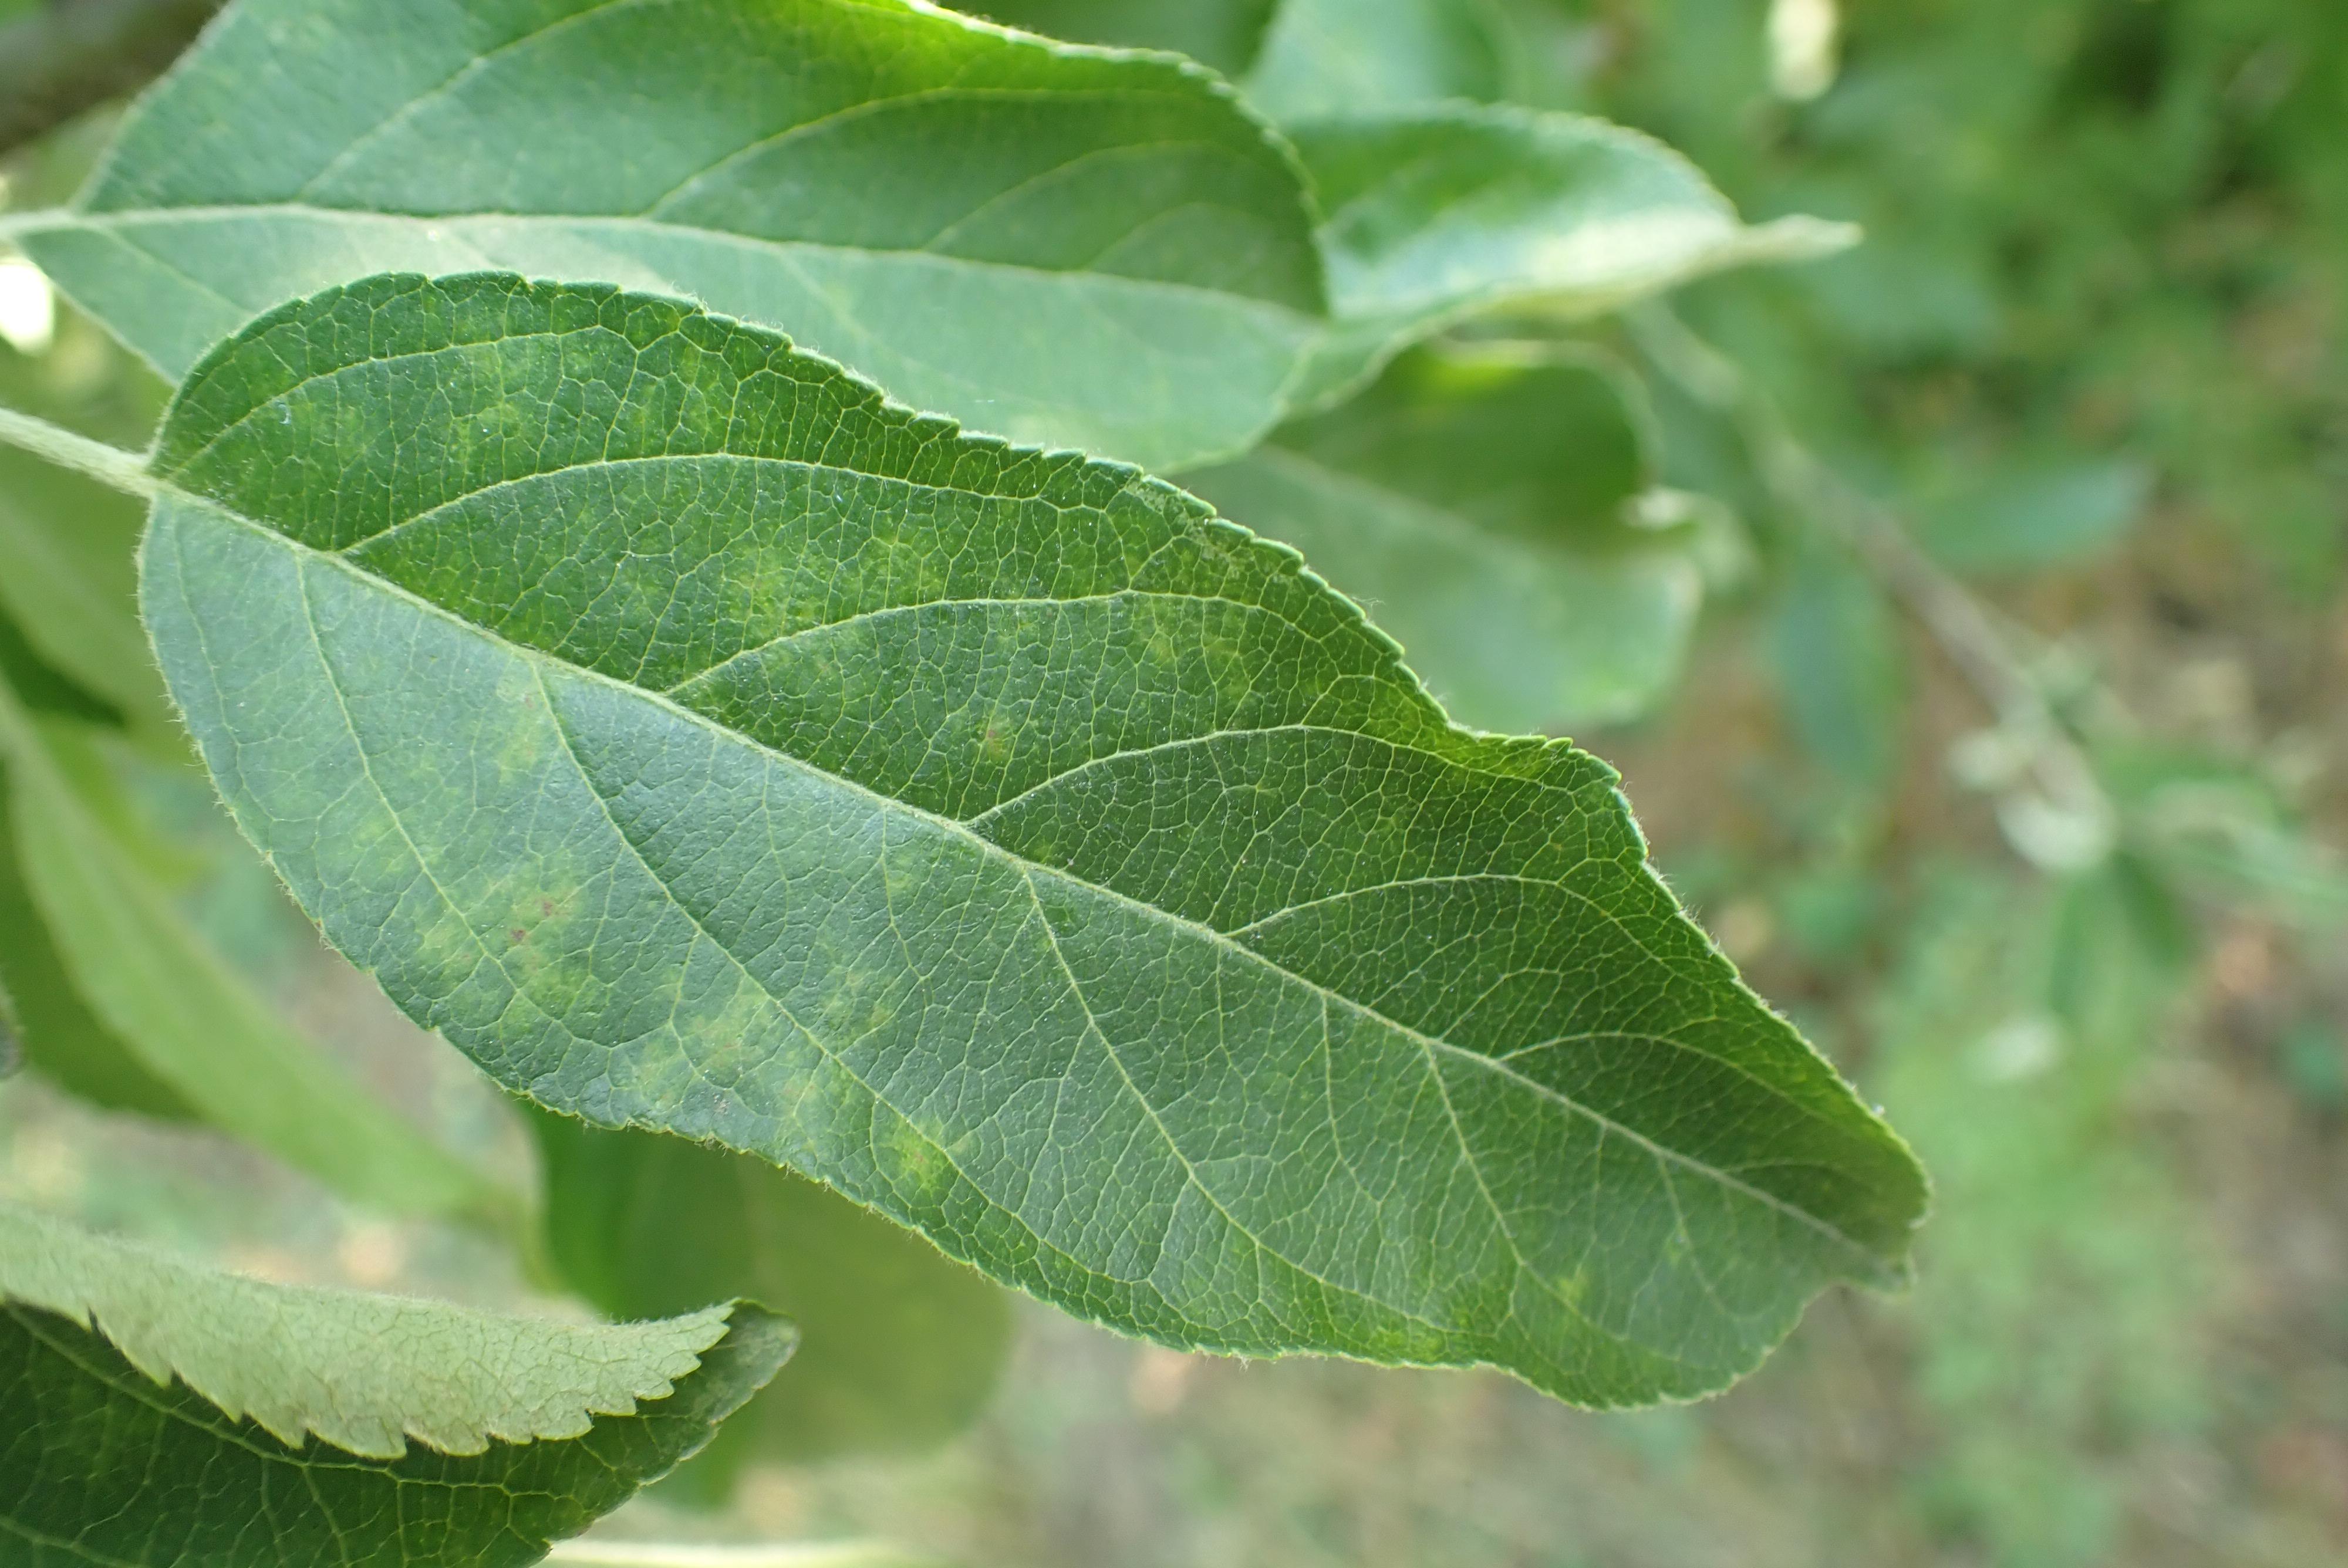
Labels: scab